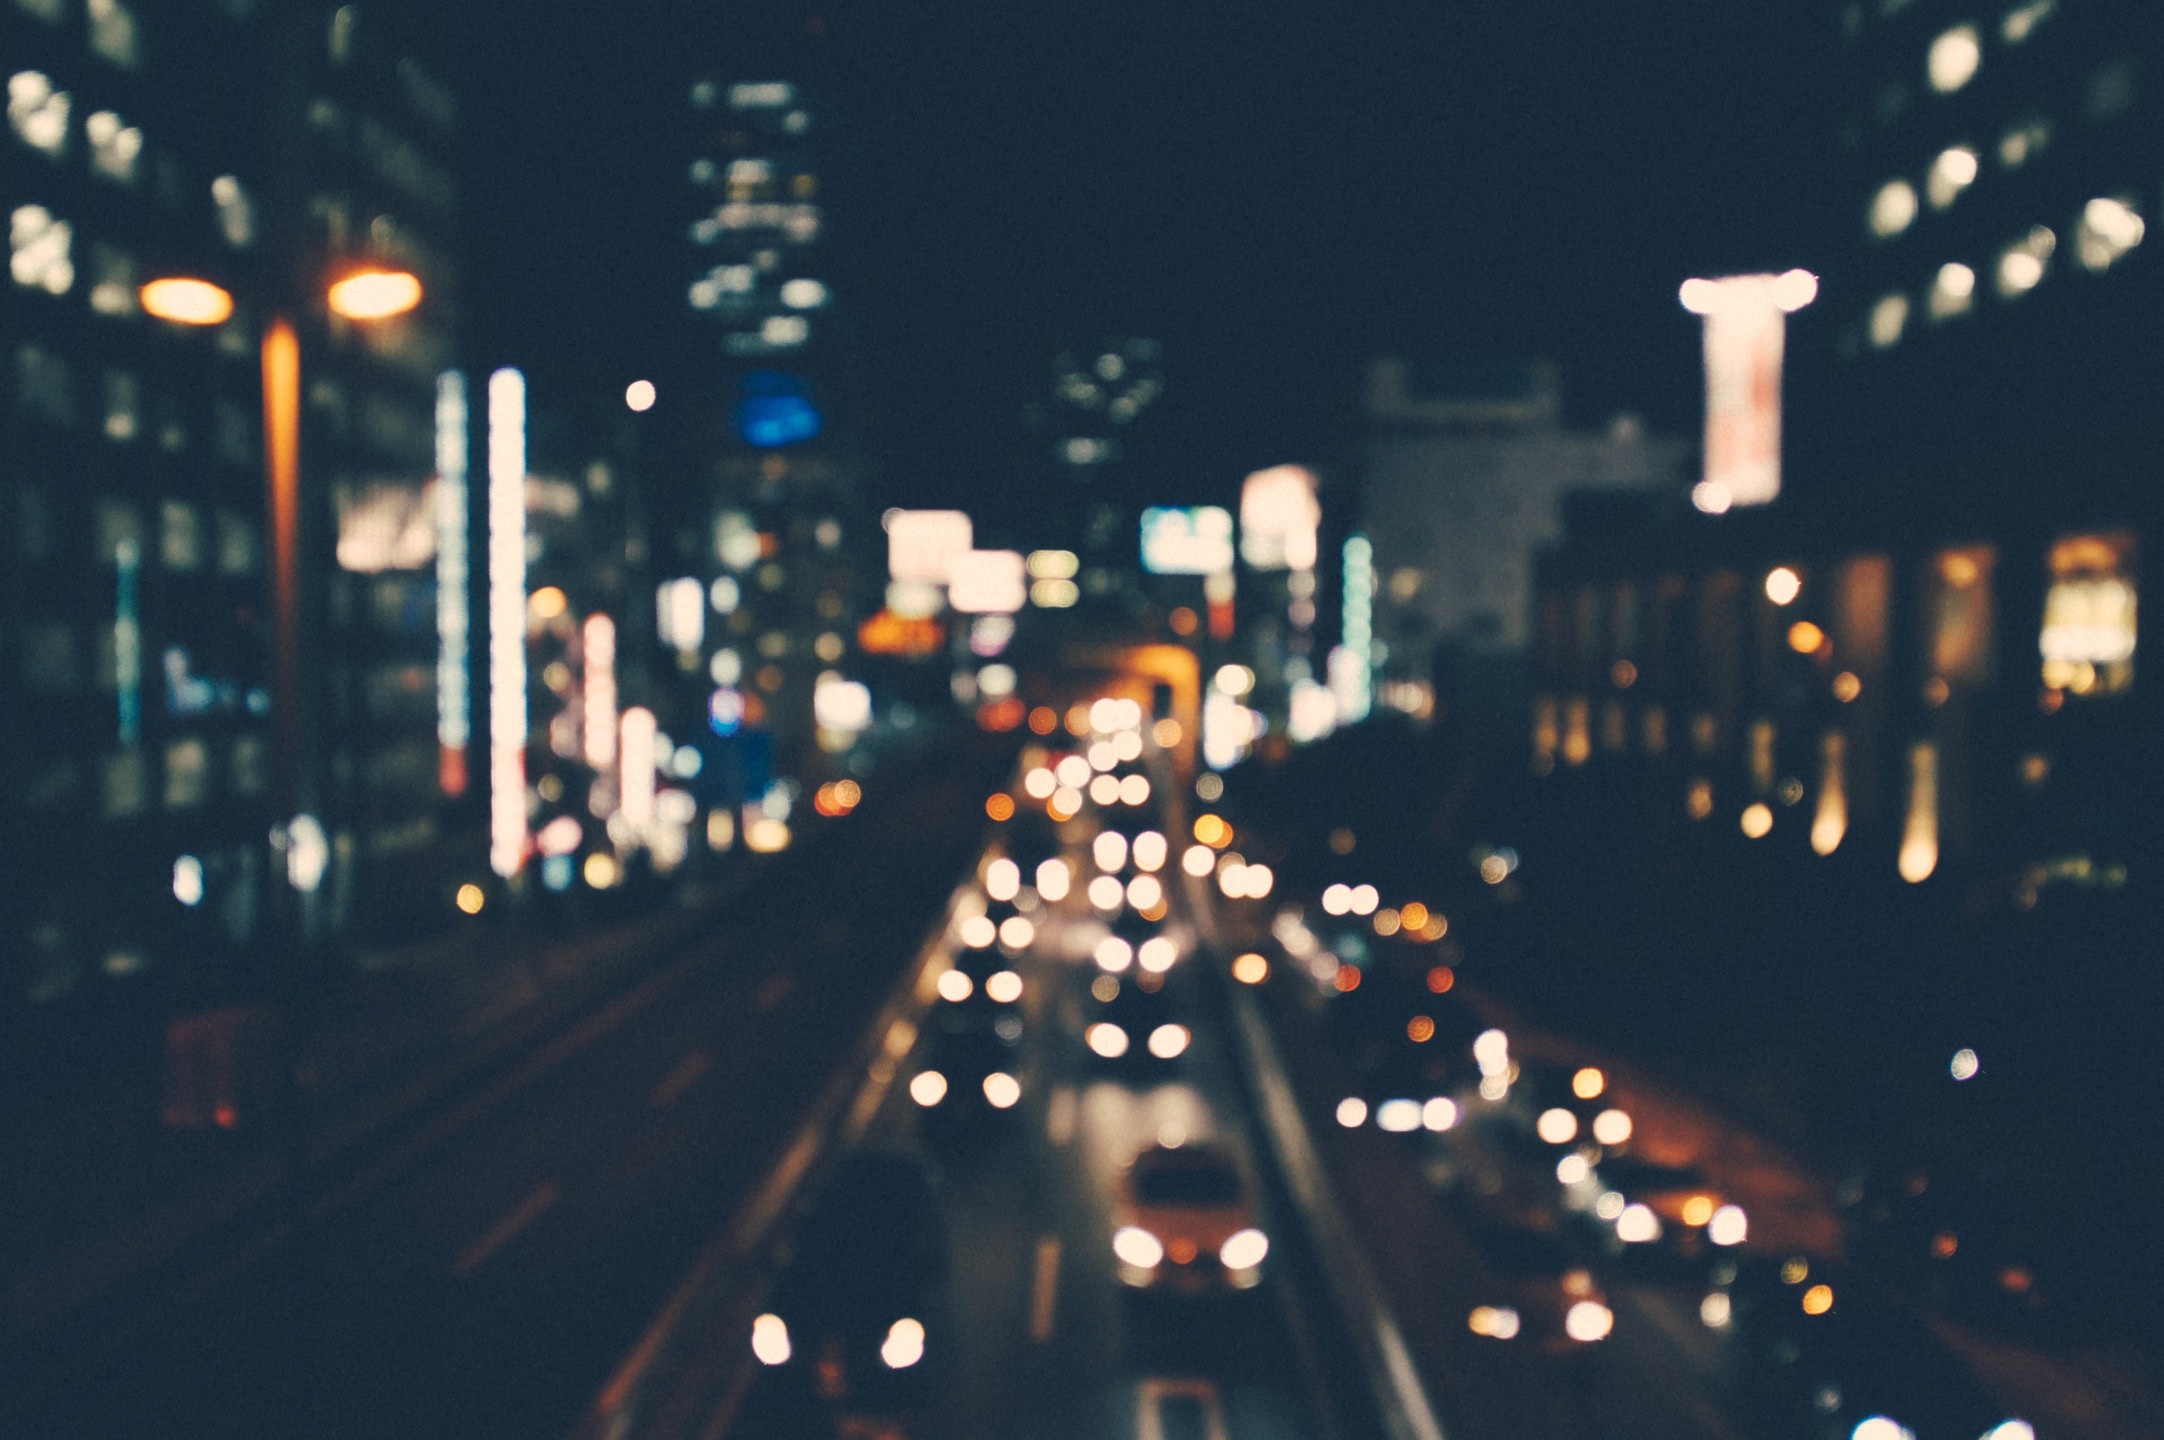
light, bokeh, skyline, traffic, street, night, city, urban, cityscape, dark, evening, darkness, lighting, lights, buildings, cars, blurry, roads